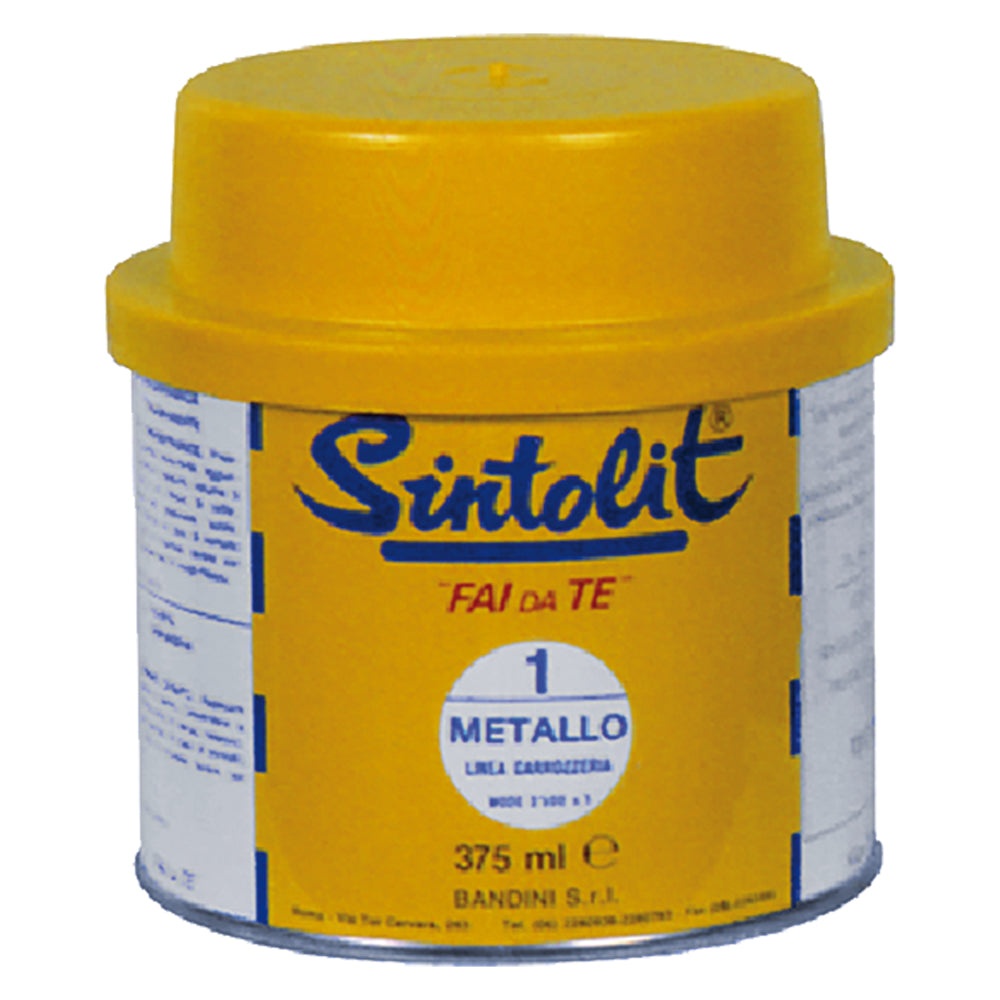
'SINTOLIT' METALLO 'FAI DA TE' ml 60
Brand: S.I.S.M.A.
Category: Hardware > Building Consumables > Wall Patching Compounds & Plaster > Spackling Paste